Neofelis

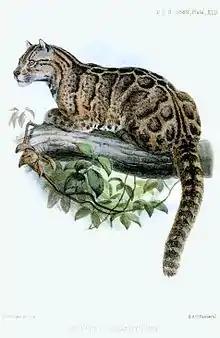
Formosan clouded leopard painted by Joseph Wolf in 1862

Gray described the genus "Neofelis" as having an elongate skull, a broad and rather produced face on the same plane as the forehead, a large and elongate nasal, a moderate orbit, a truncated lower jaw and very long conical upper and lower canine teeth with a sharp cutting hinder edge. This skull has resemblances to that of the fossil "Smilodon", with very much elongated upper canines. Pocock described the skull of "Neofelis" as recalling in general features that of "Panthera pardus", especially in the shortness and wide separation of the frontal and malar postorbital processes, relative proportion of mandibular teeth; but differing in the greater posterior width of the nasals, the thicker, more salient inferior edge of the orbit, and the mandible being greatly elevated anteriorly. As a result of this unusual skull anatomy, neofelids have a maximum gape of approximately 90 degrees, the biggest of extant carnivora, a trait shared by the extinct Machairodontinae subfamily.